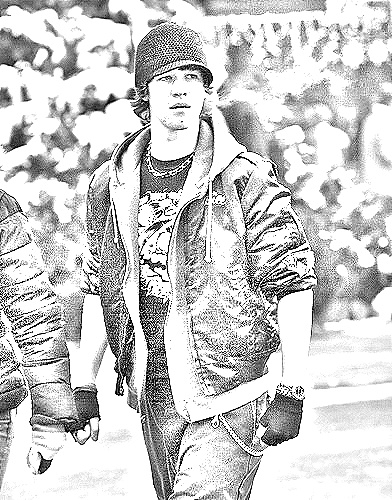
Portrait style: Sketch Portrait